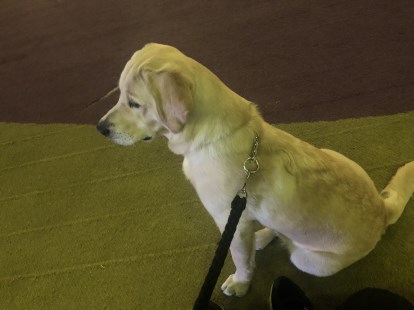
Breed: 3580-n000122-Labrador_retriever